Arne Vesterlid

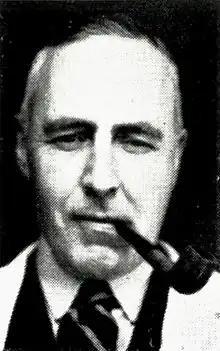

He was born in Tromsø in Troms, Norway. His parents were to headmaster Albert Fredrik Johan Vesterlid (1855–1904) and Kristine Marie Espenes (1861–1935). He was married to Gerd Zachariassen (1895-1979) and was the father of architect Are Vesterlid. He graduated from the Norwegian Institute of Technology (NTH) in 1918. He conducted study trips to Gothenburg in 1918; Denmark and Germany in 1930; Hungary and England in 1936. He attended Cranbrook Academy of Art in 1952.